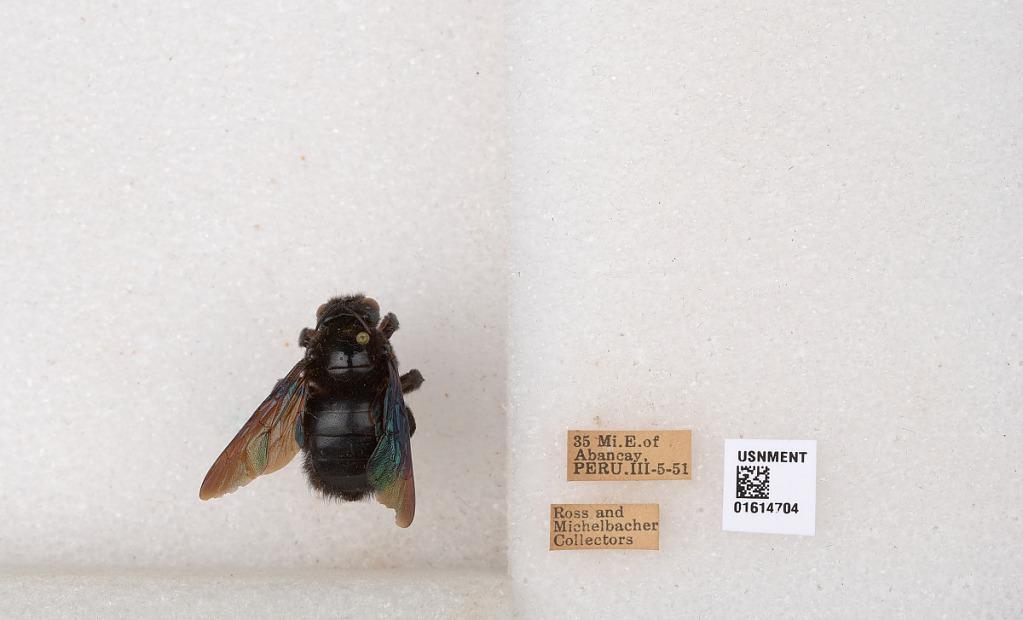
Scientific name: Xylocopa
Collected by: Ross & Michelbacher
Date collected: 1951-3-5
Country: Peru
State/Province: Apurimac
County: Abancay
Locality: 35 mi. E. of Abancay